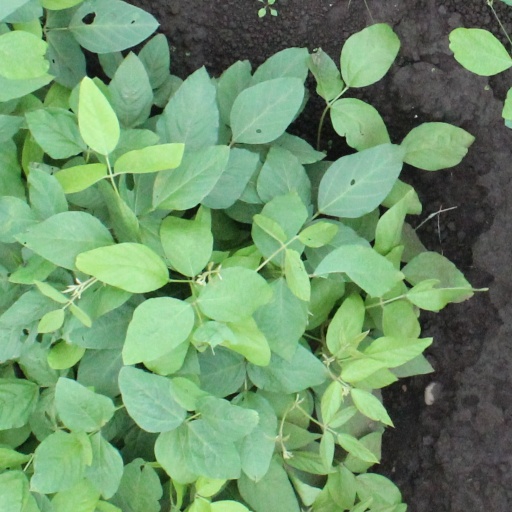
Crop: soybean